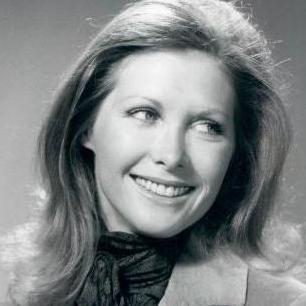
Age: 30